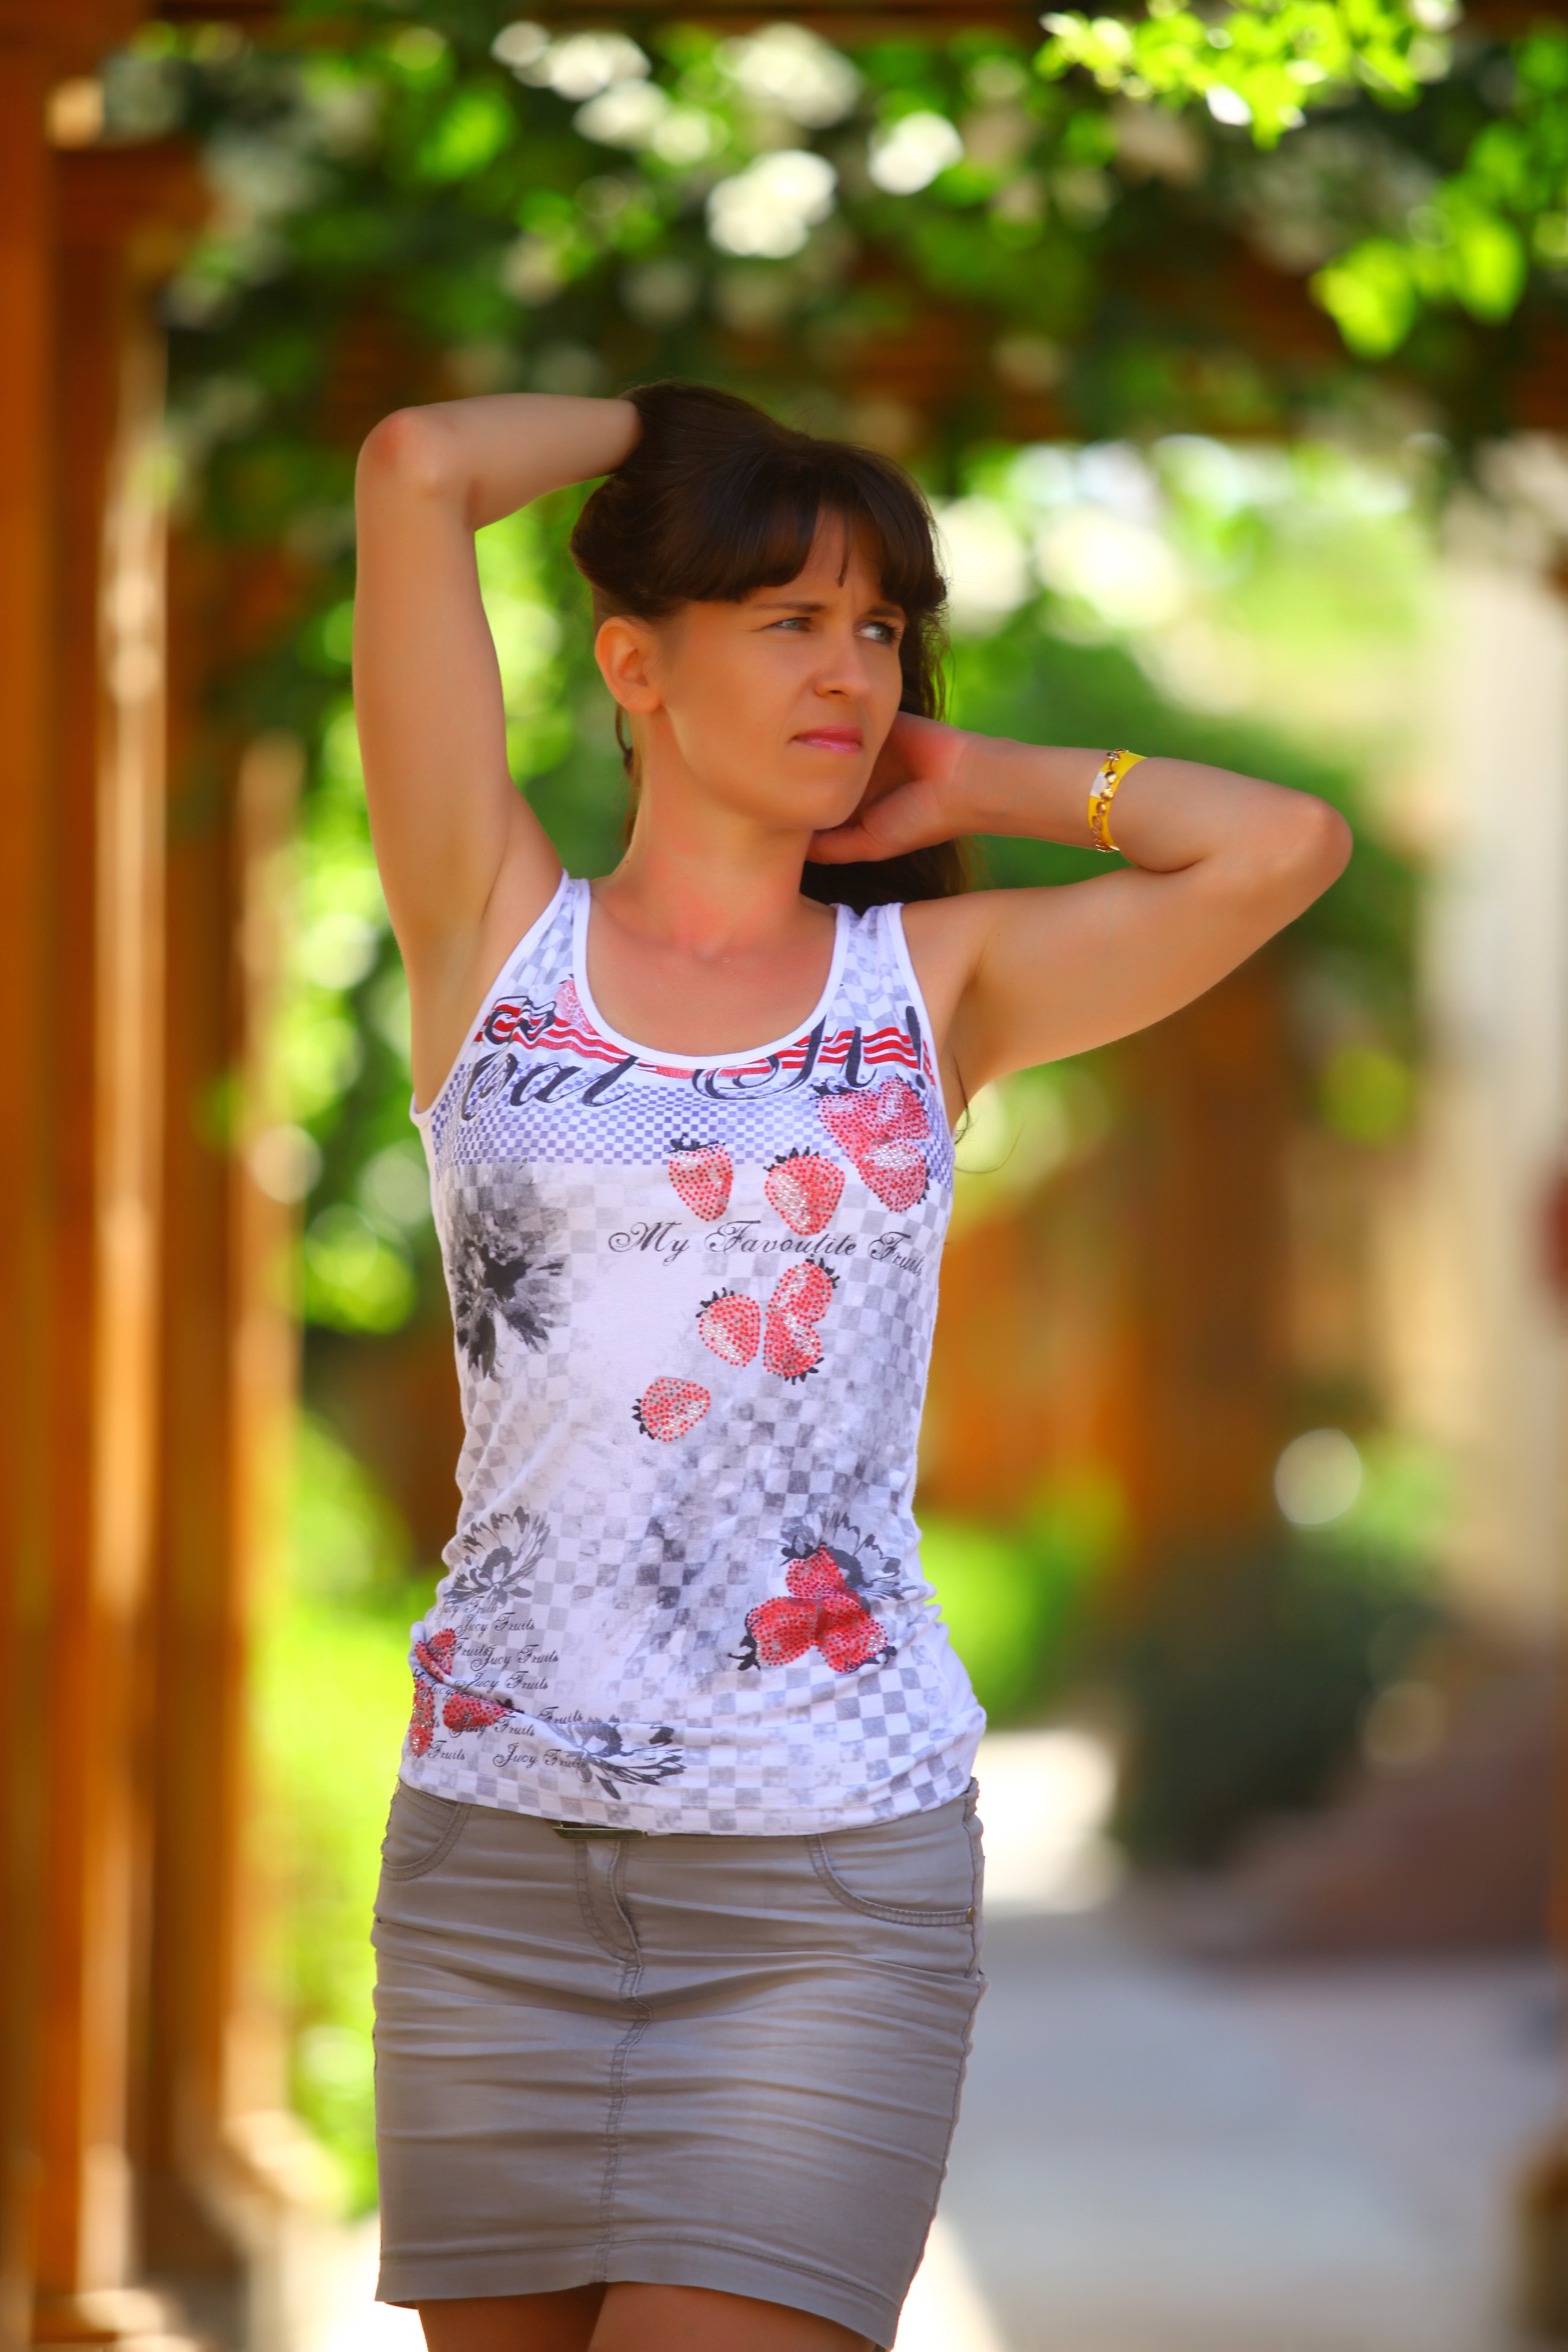
hand, nature, person, girl, woman, hair, photography, view, trunk, cute, photo, summer, model, spring, clean, child, nostalgia, fashion, clothing, thoughtful, lady, facial expression, heat, smile, long hair, stroll, human body, eyes, figure, women, hands, legs, memories, beauty, beautiful, day, style, posture, photoshoot, feeling, harmony, charm, delight, tenderness, beautiful girl, abdomen, photo shoot, exhilarating, portrait photography